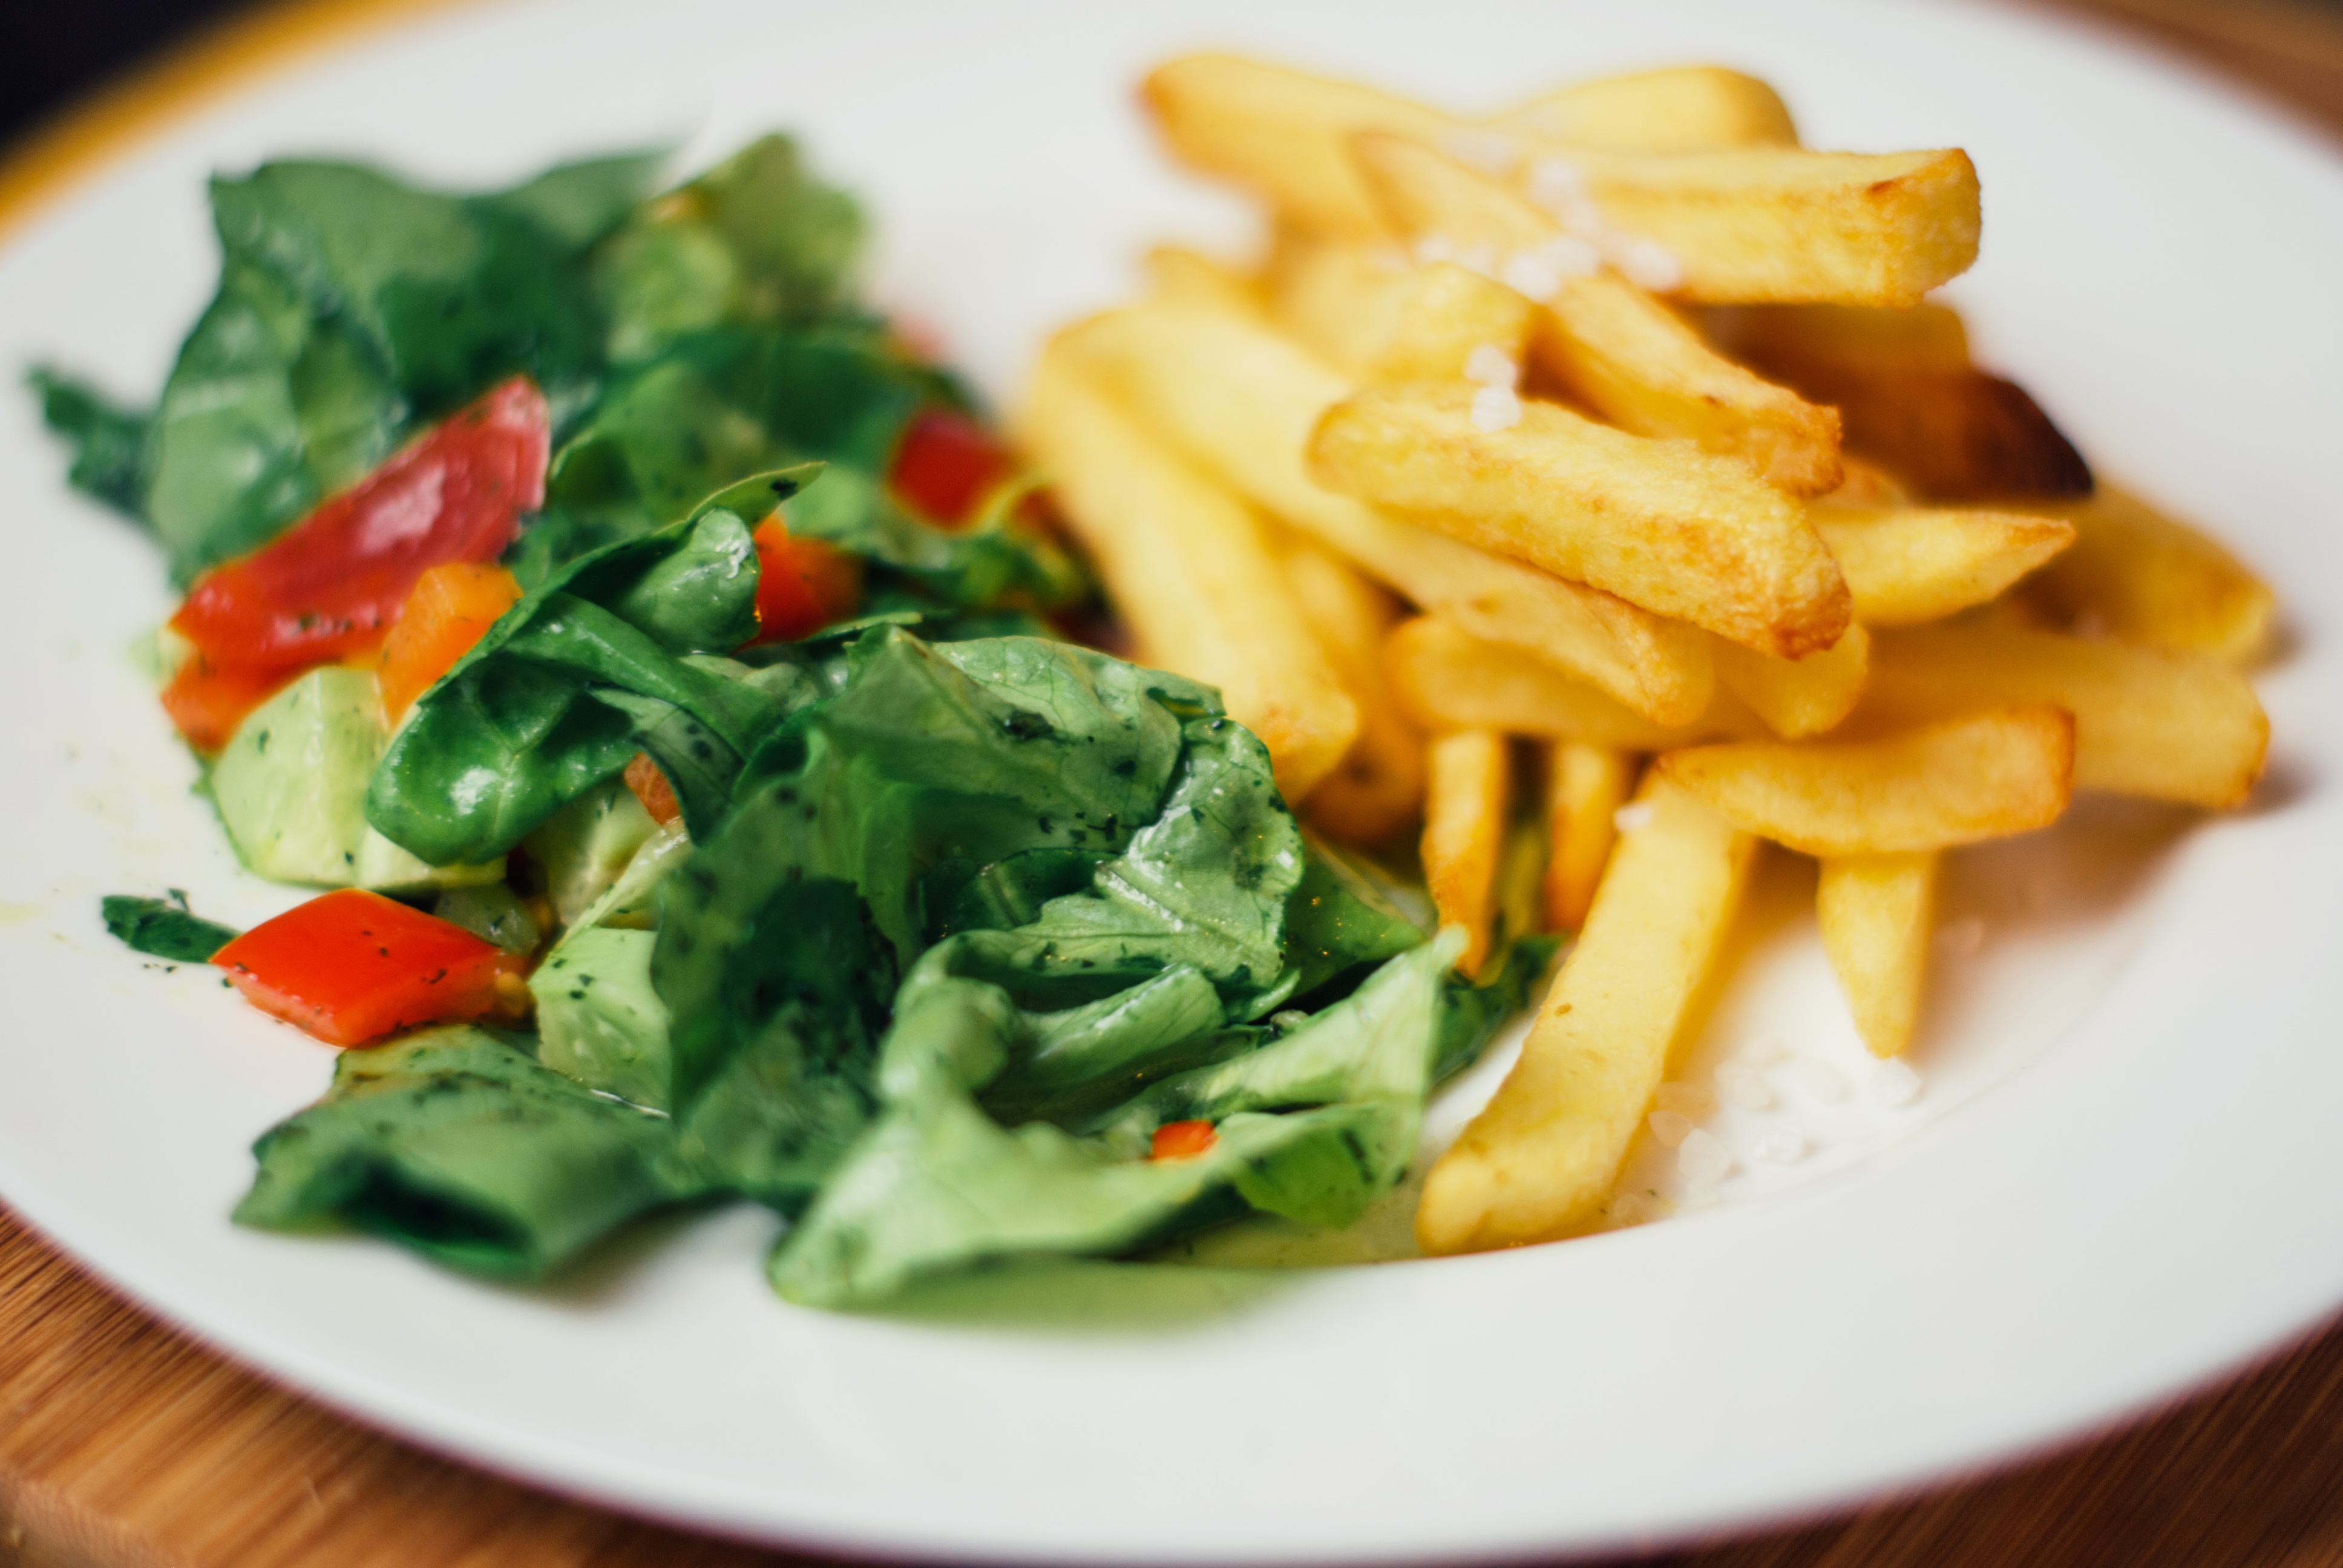
dish, food, cuisine, ingredient, french fries, fried food, junk food, side dish, produce, fast food, vegetarian food, kids meal, recipe, garnish, vegan nutrition, salad, comfort food